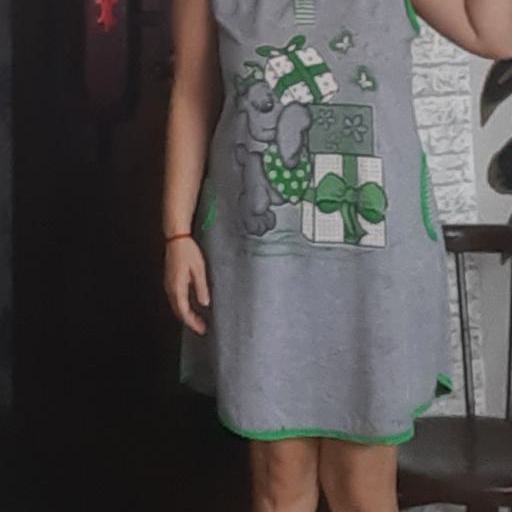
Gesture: no_gesture